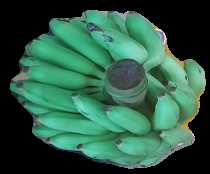
Variety: elakki-bale
Grade: grade2